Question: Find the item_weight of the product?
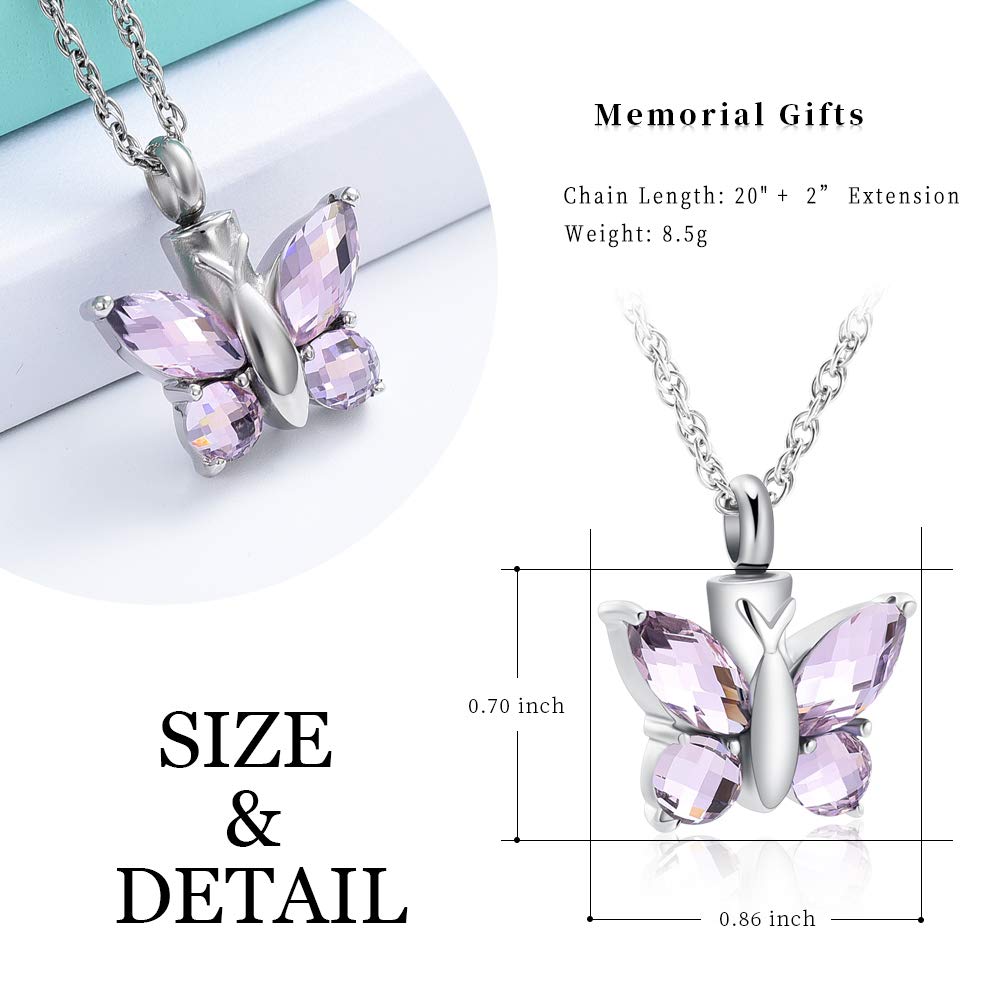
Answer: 8.5 gram